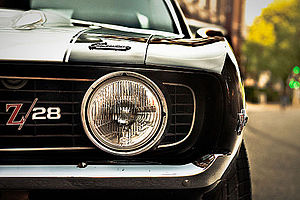
Chevrolet Camaro / Historie
Chevy Camaro Z28
Chevrolet Camaro er en bilmodel fra den amerikanske bilproducent General Motors' Chevrolet-afdeling.